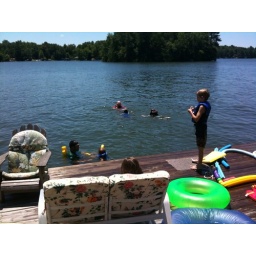
Jim and the boys in the water